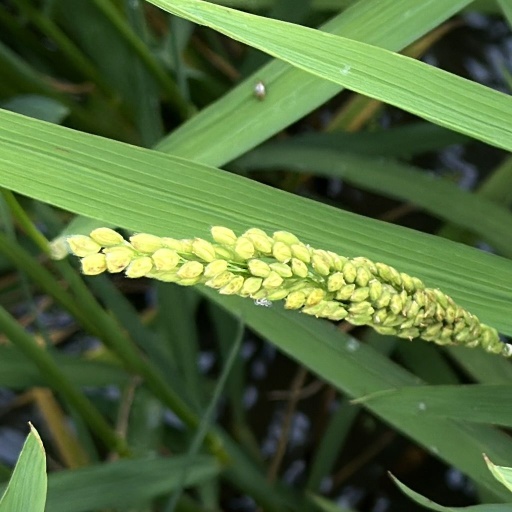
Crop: rice